Barbara Cartland

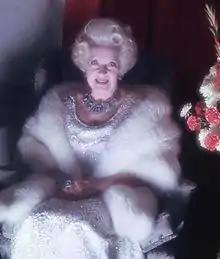
Cartland in 1987

Dame Mary Barbara Hamilton Cartland (9 July 1901 – 21 May 2000) was an English writer who published both contemporary and historical romance novels, the latter set primarily during the Victorian or Edwardian period. Cartland is one of the best-selling authors worldwide of the 20th century.